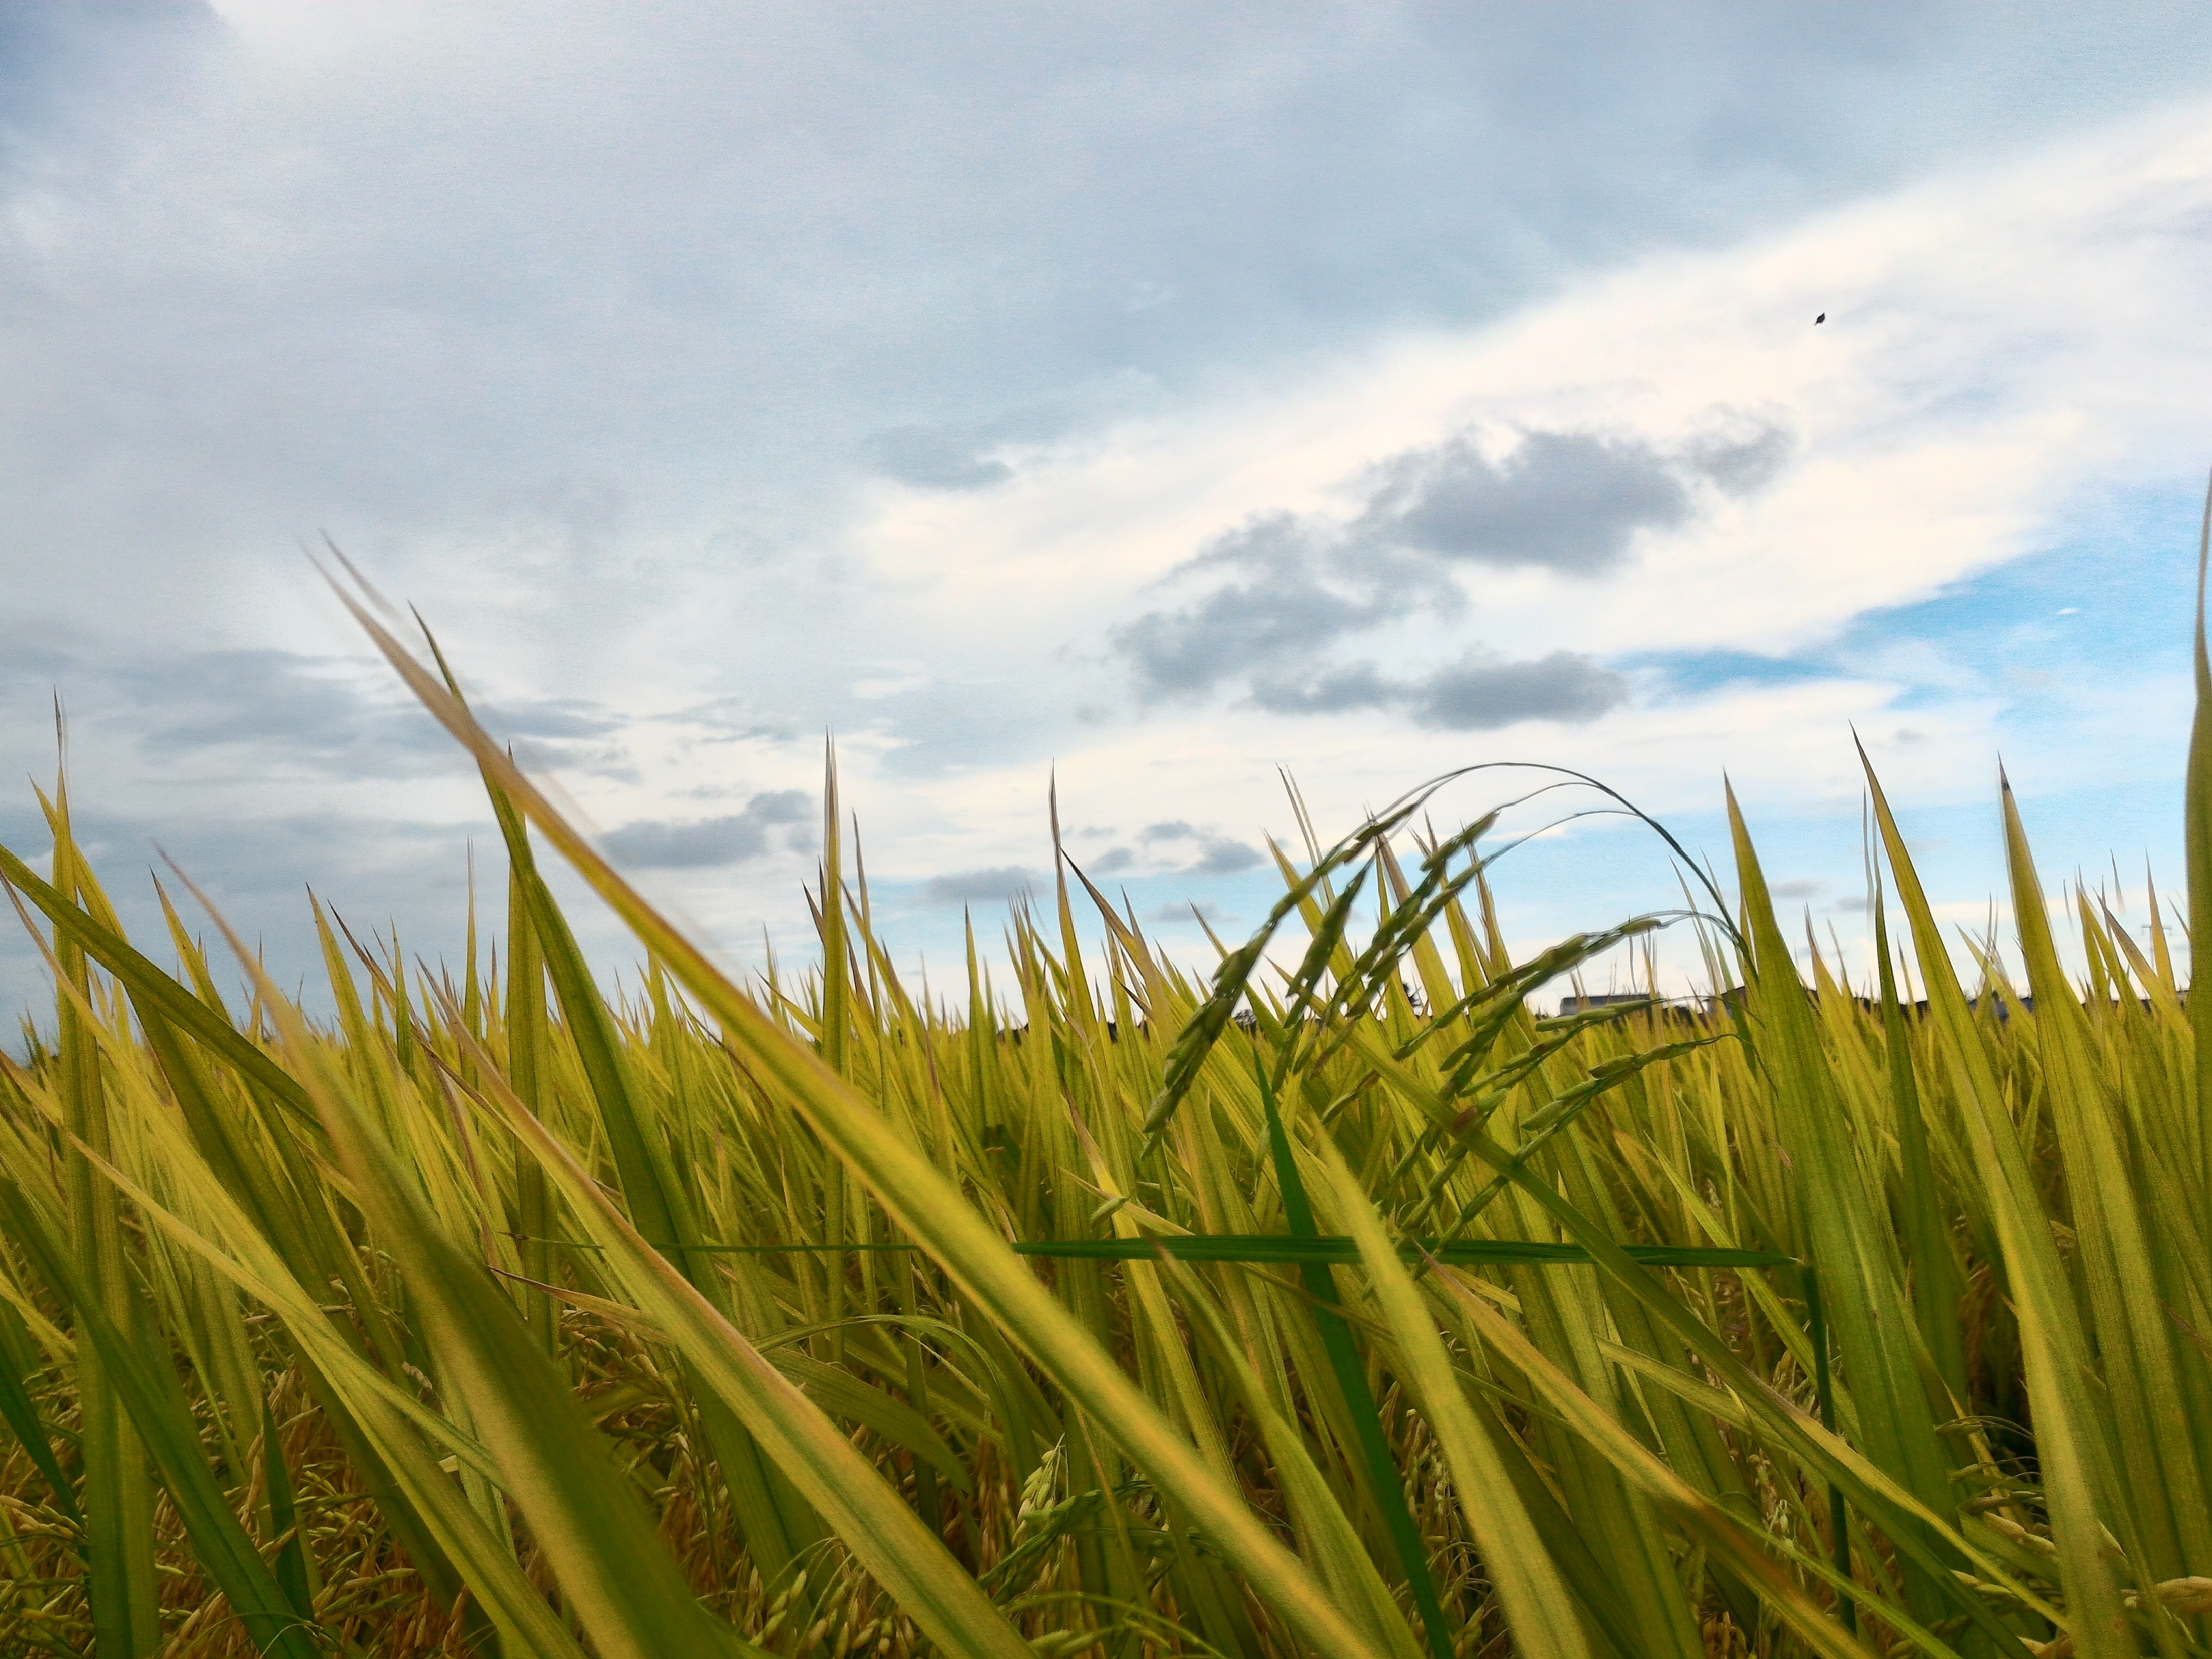
grass, horizon, plant, sky, field, farm, meadow, wheat, prairie, sunlight, flower, food, green, crop, agriculture, rice, plain, grassland, plantation, malaysia, ecosystem, rural area, paddy field, flowering plant, grass family, phragmites